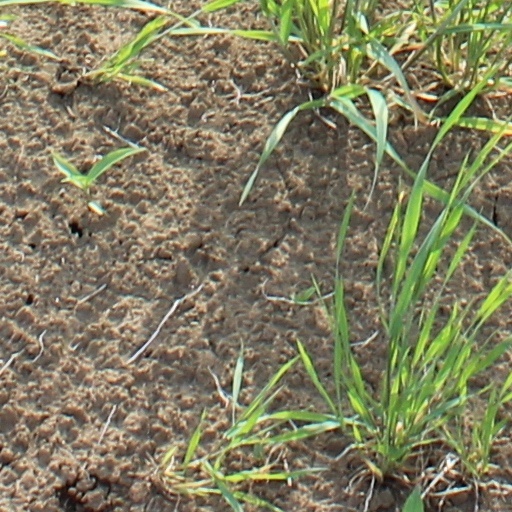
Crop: wheat